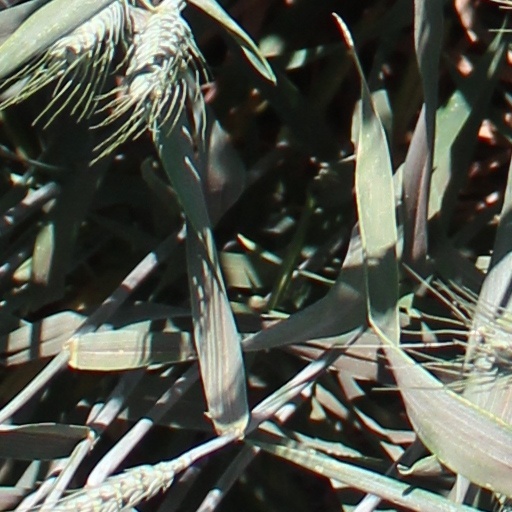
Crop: wheat